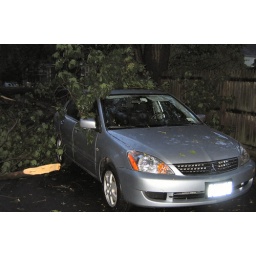
A tree fell on our car during a storm. Thankfully we were not in it!